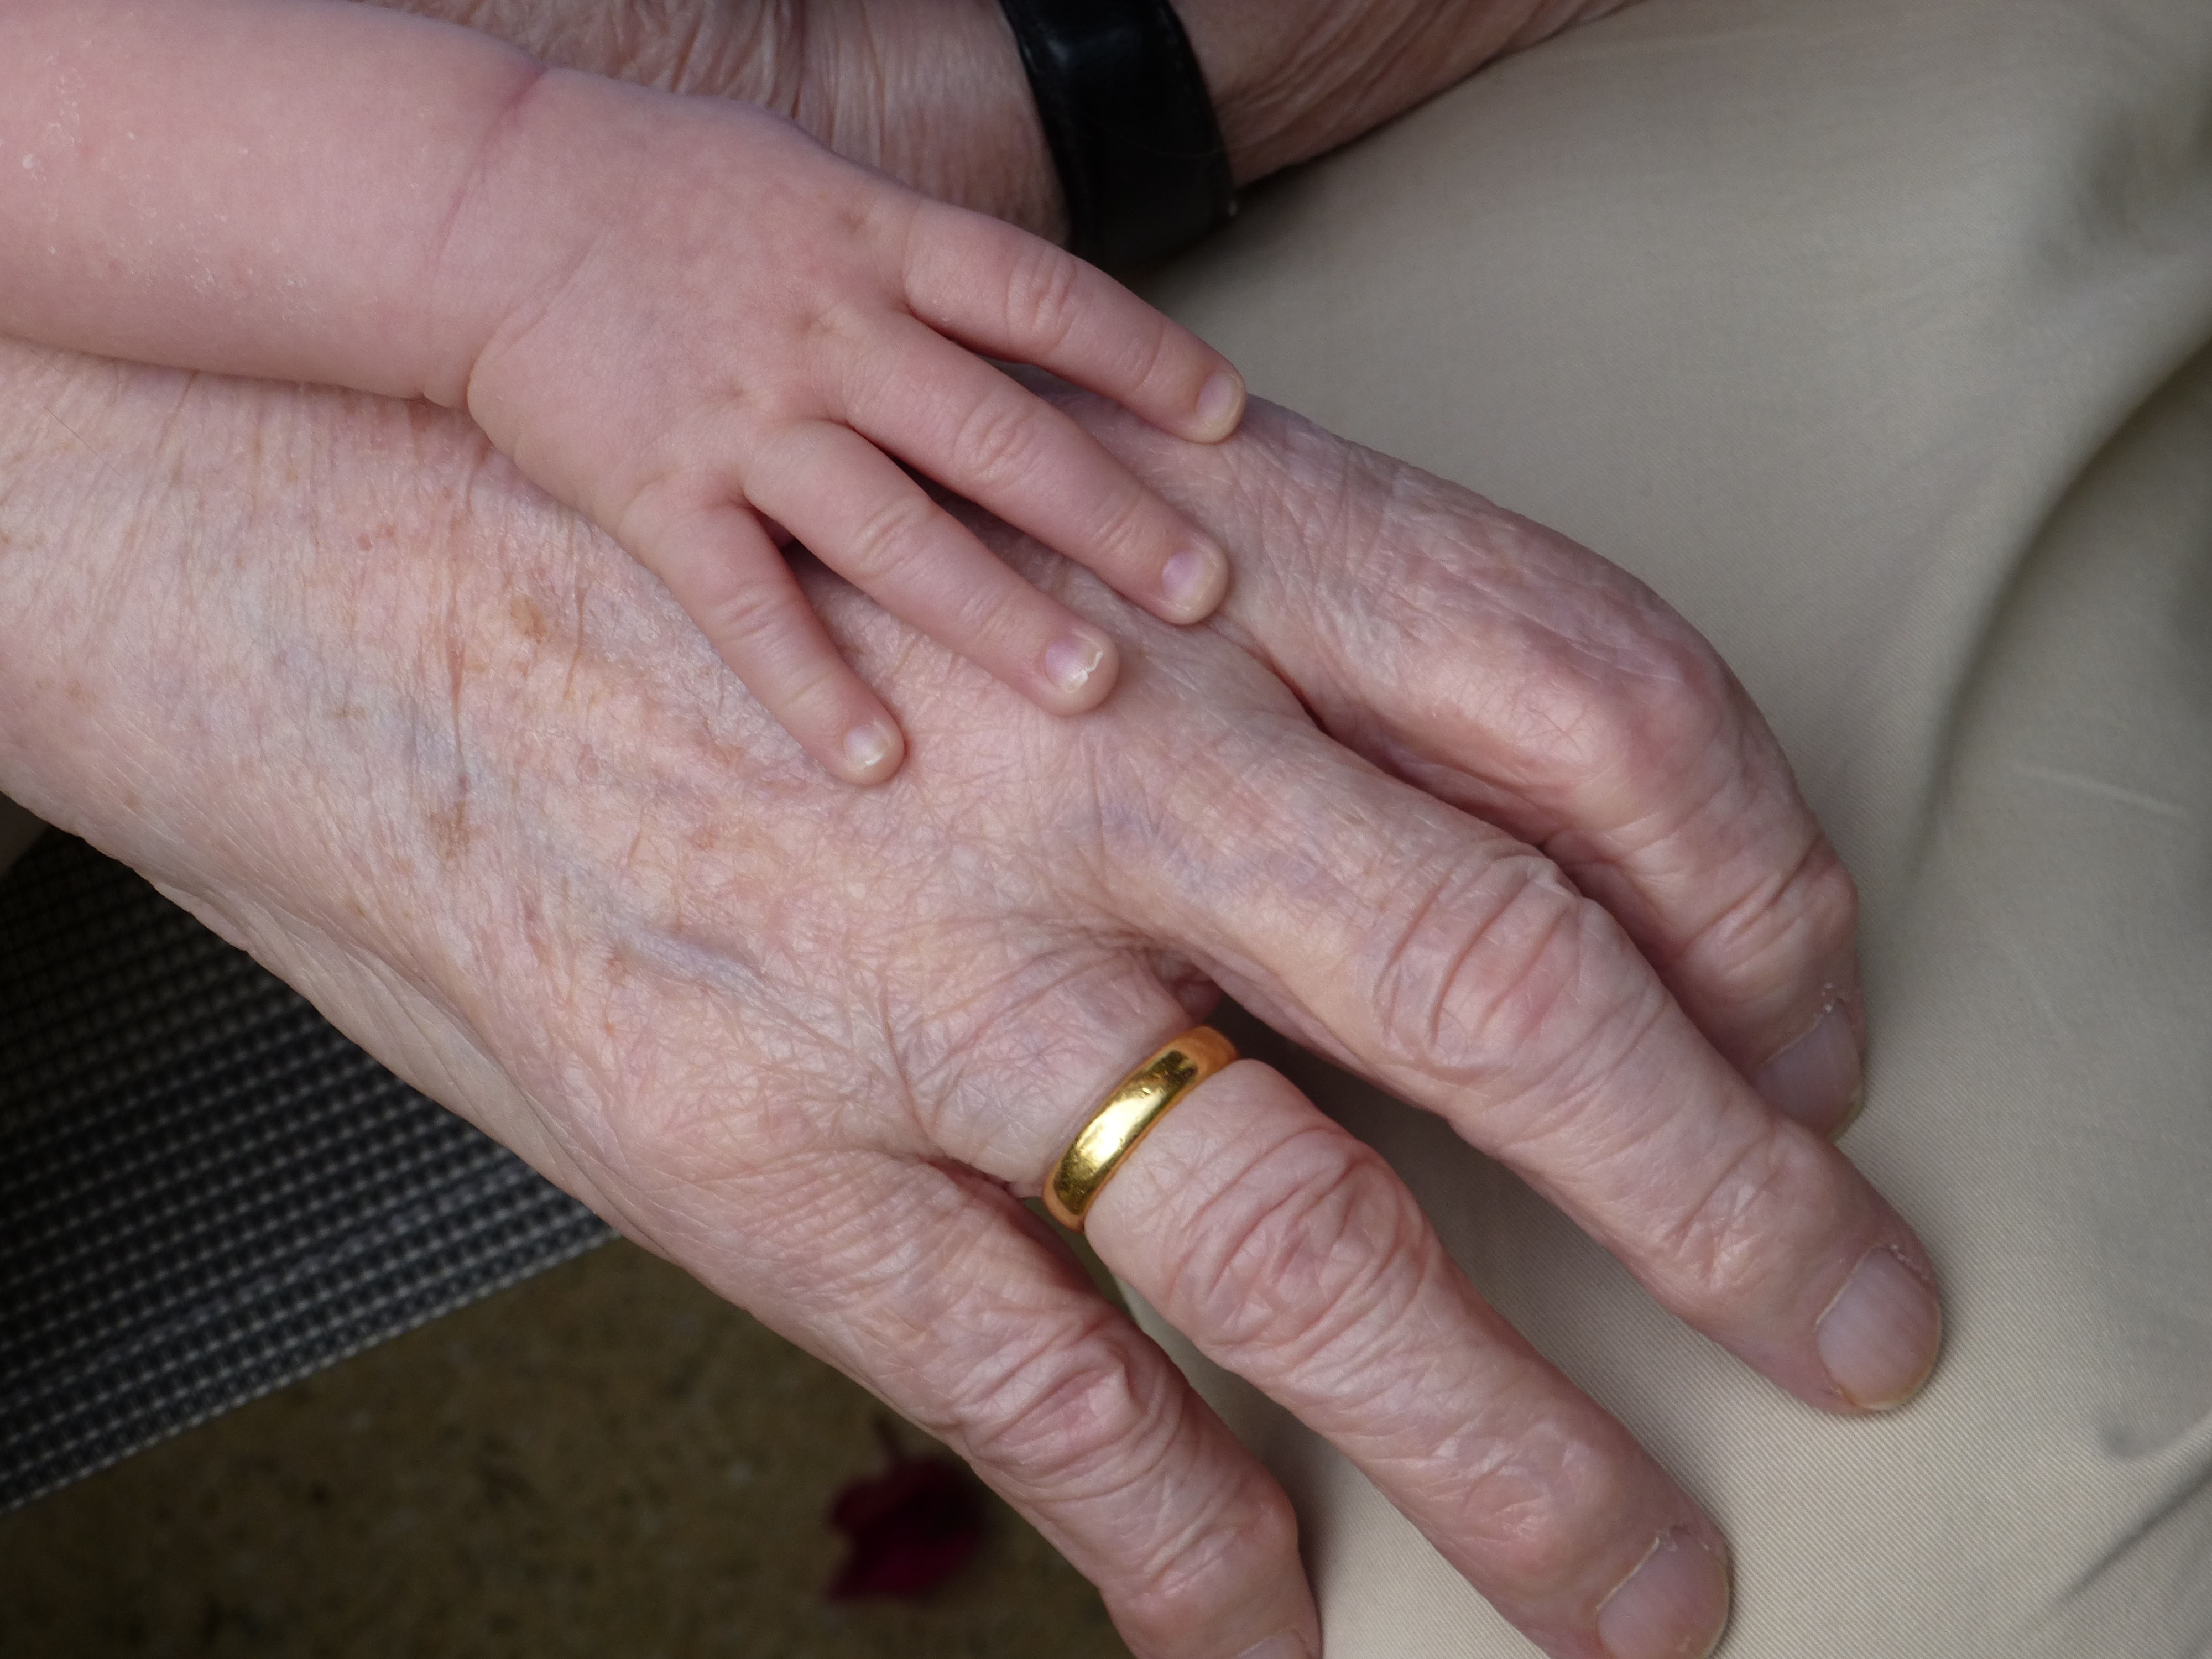
hand, ring, old, leg, finger, arm, nail, jewellery, family, hands, skin, trust, generations, sense